Ramón Javier Mestre

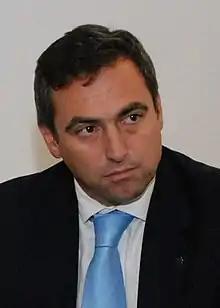

Ramón Javier Mestre (Córdoba, Argentina, July 2, 1972), is an Argentine lawyer and politician for the Unión Cívica Radical. In the elections of September 2011, he was elected mayor of the city of Córdoba. He would hold this role until 2019.